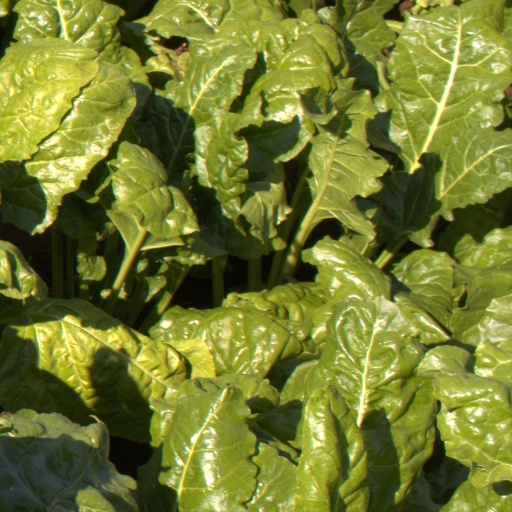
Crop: sugar beet